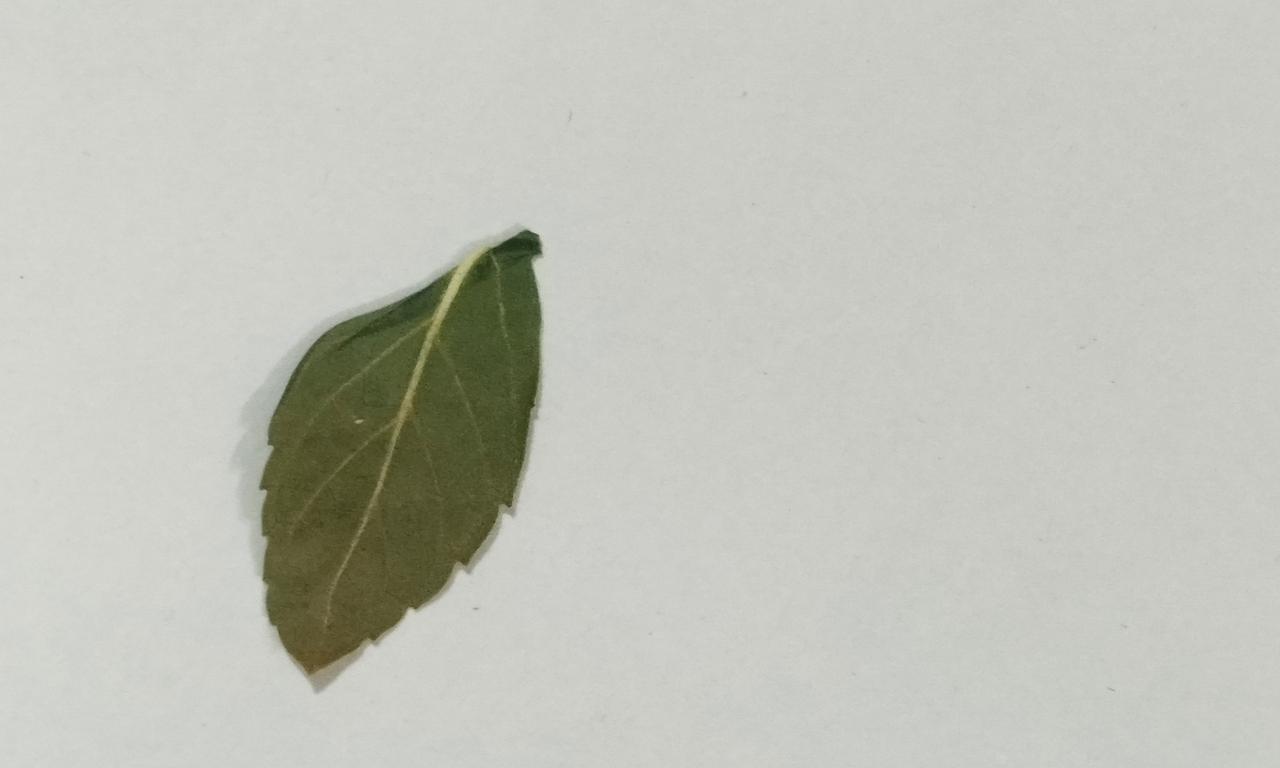
Label: Dried